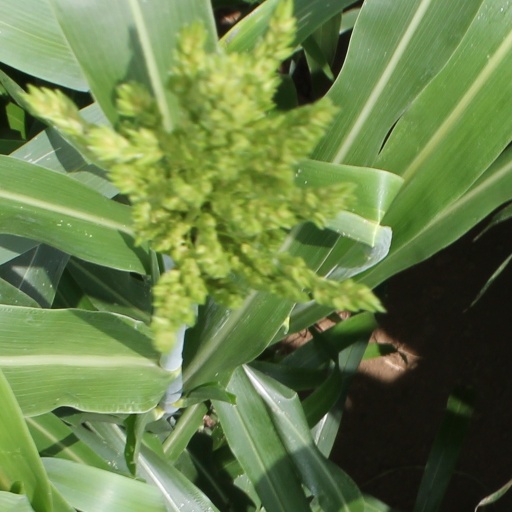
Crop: sorghum